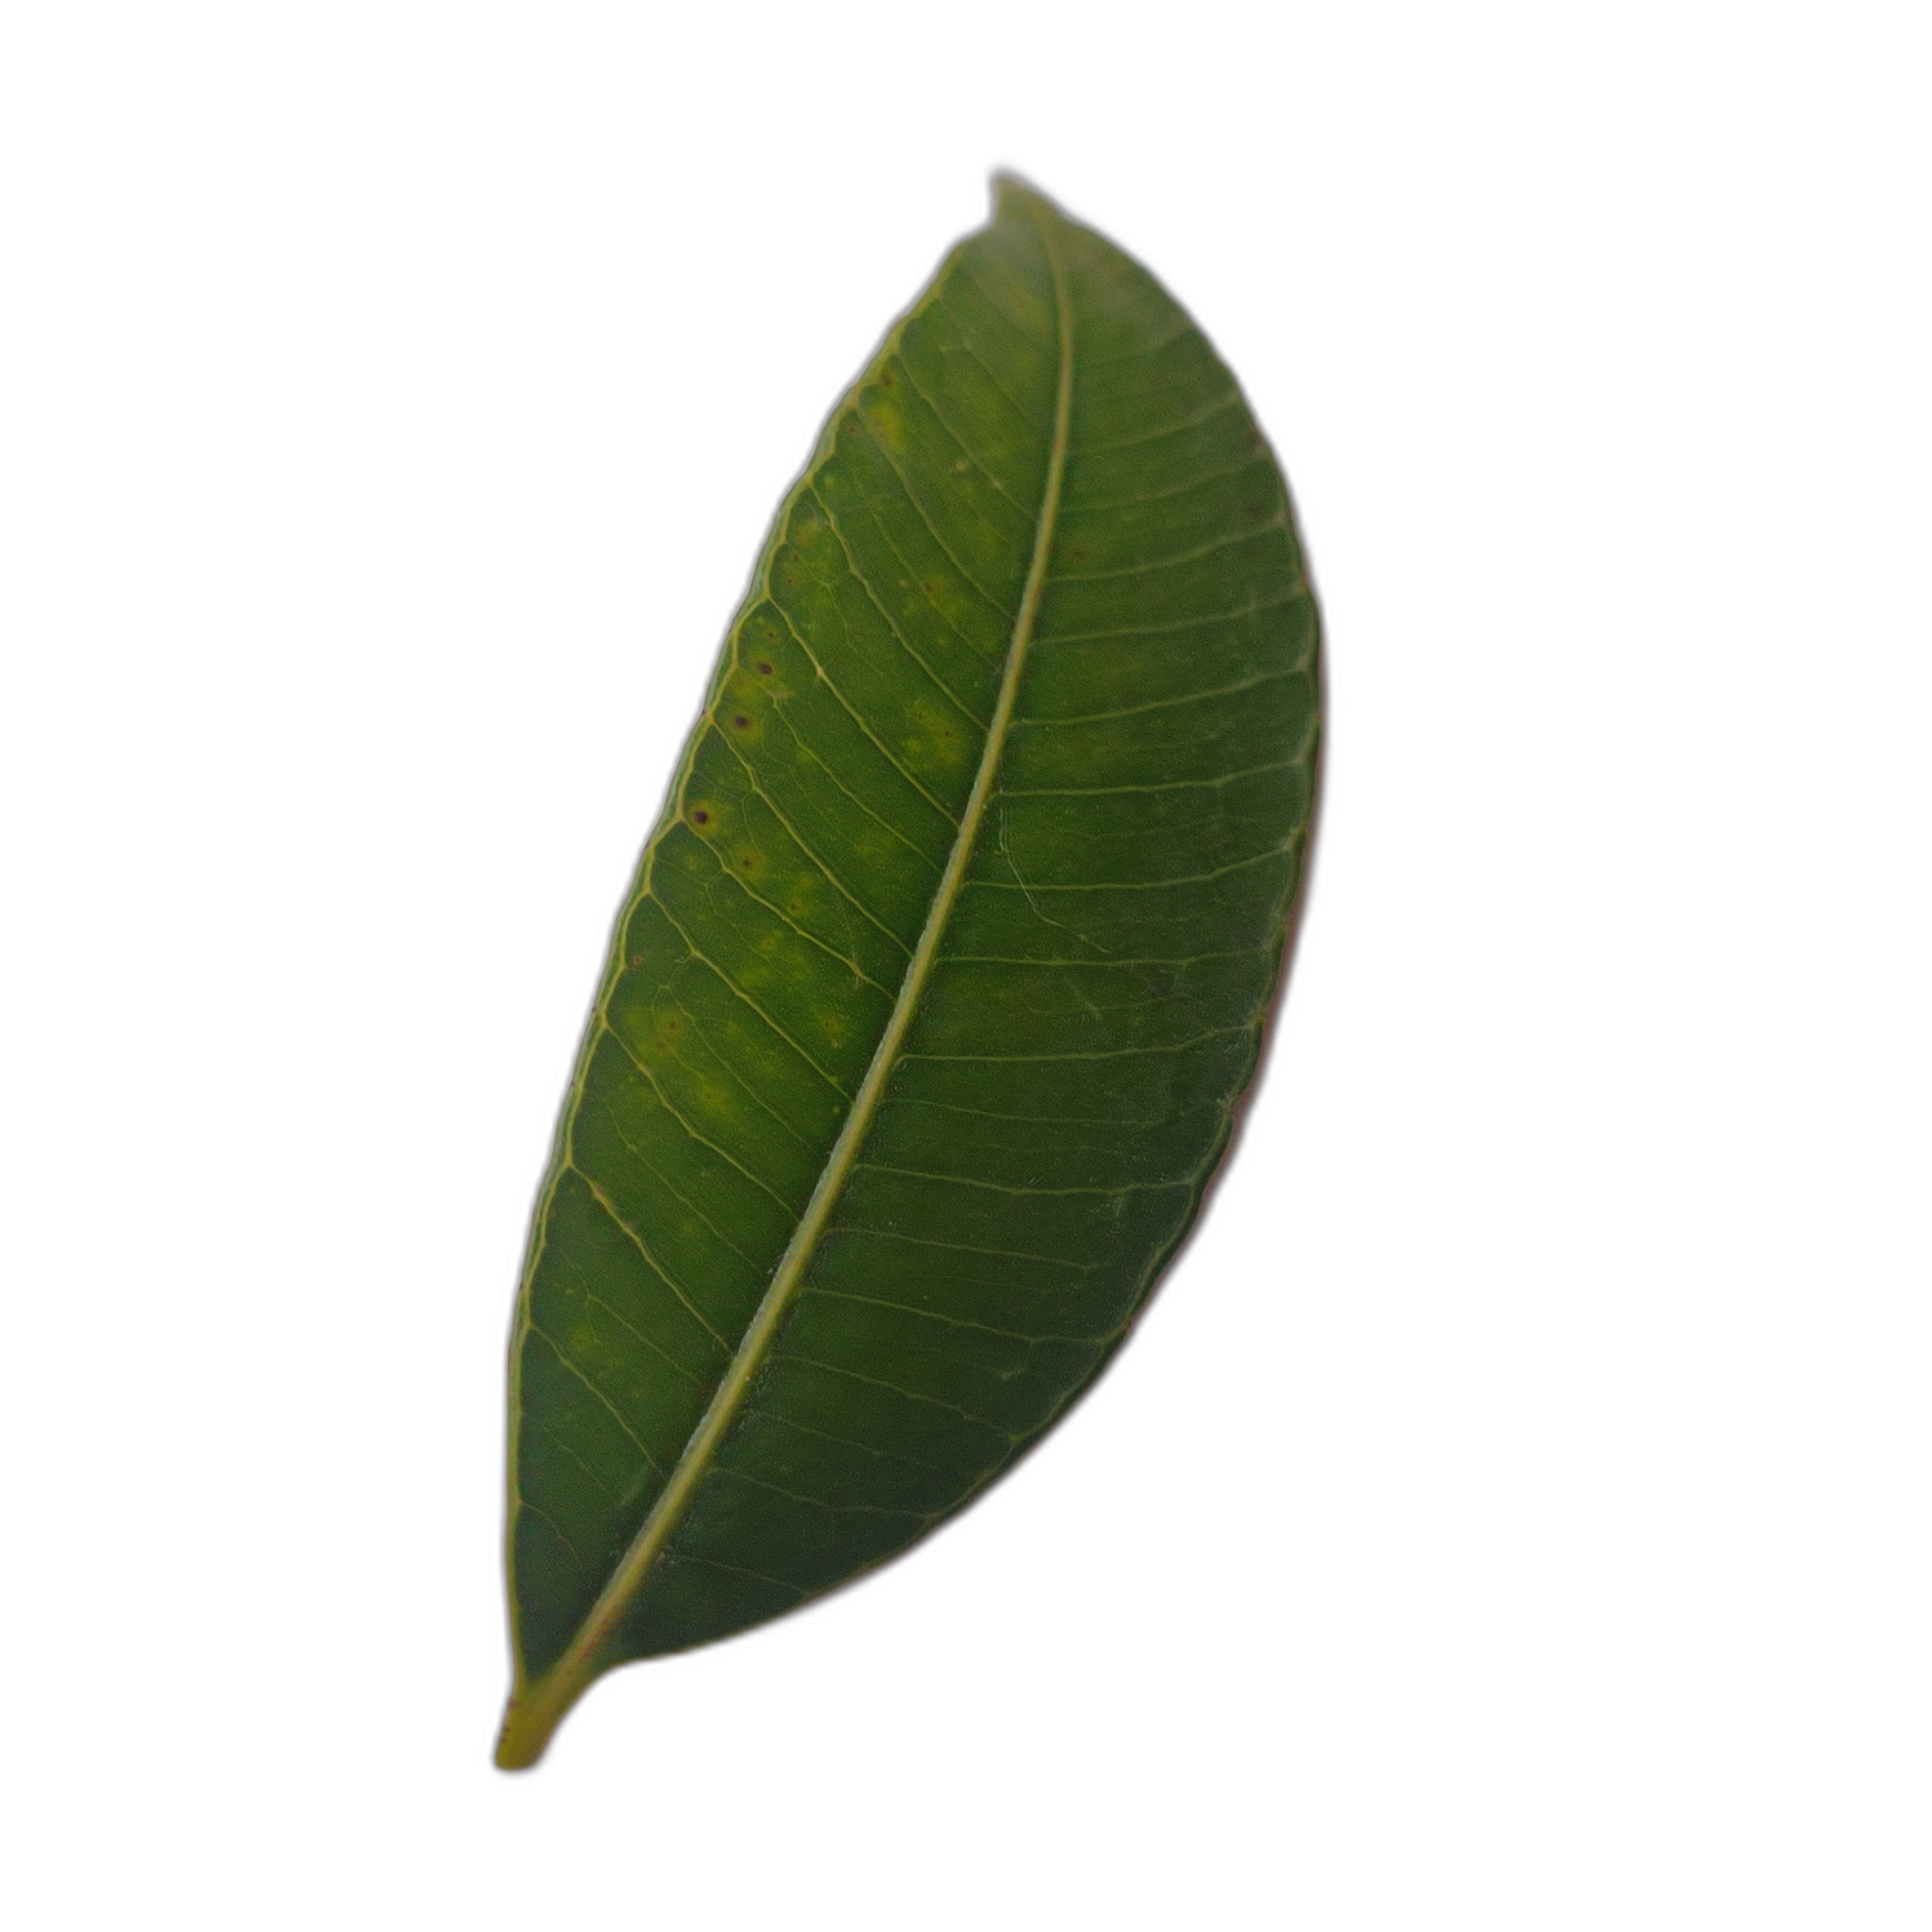
Label: healthy